Assembly of Delvino

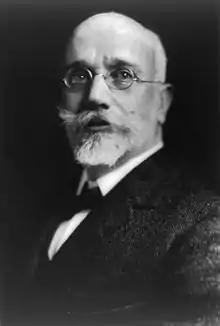
Greek Prime Minister, Eleftherios Venizelos, urged Zografos to accept the Protocol of Corfu.

The Assembly met in session again at June 26, and discussions were long and intense. The strongest objections were raised by the representatives of Himara, and especially by its representative, Spyros Spyromilios. The latter considered that the Northern Epirotes had nothing to gain from this Protocol, despite the hard won struggle. Especially, he claimed that the Protocol’s provisions about Himara, were left to the goodwill of the International Commission of Control. Spyromilios also reminded the delegates that when the Northern Epirote struggle started, in February 1914, all participants had unanimously decided for "complete autonomy or total destruction".